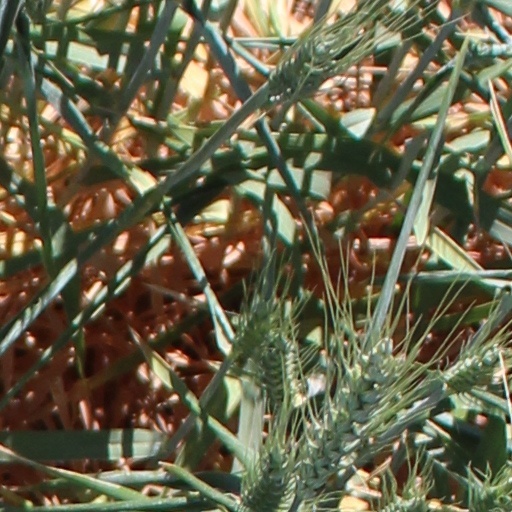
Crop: wheat